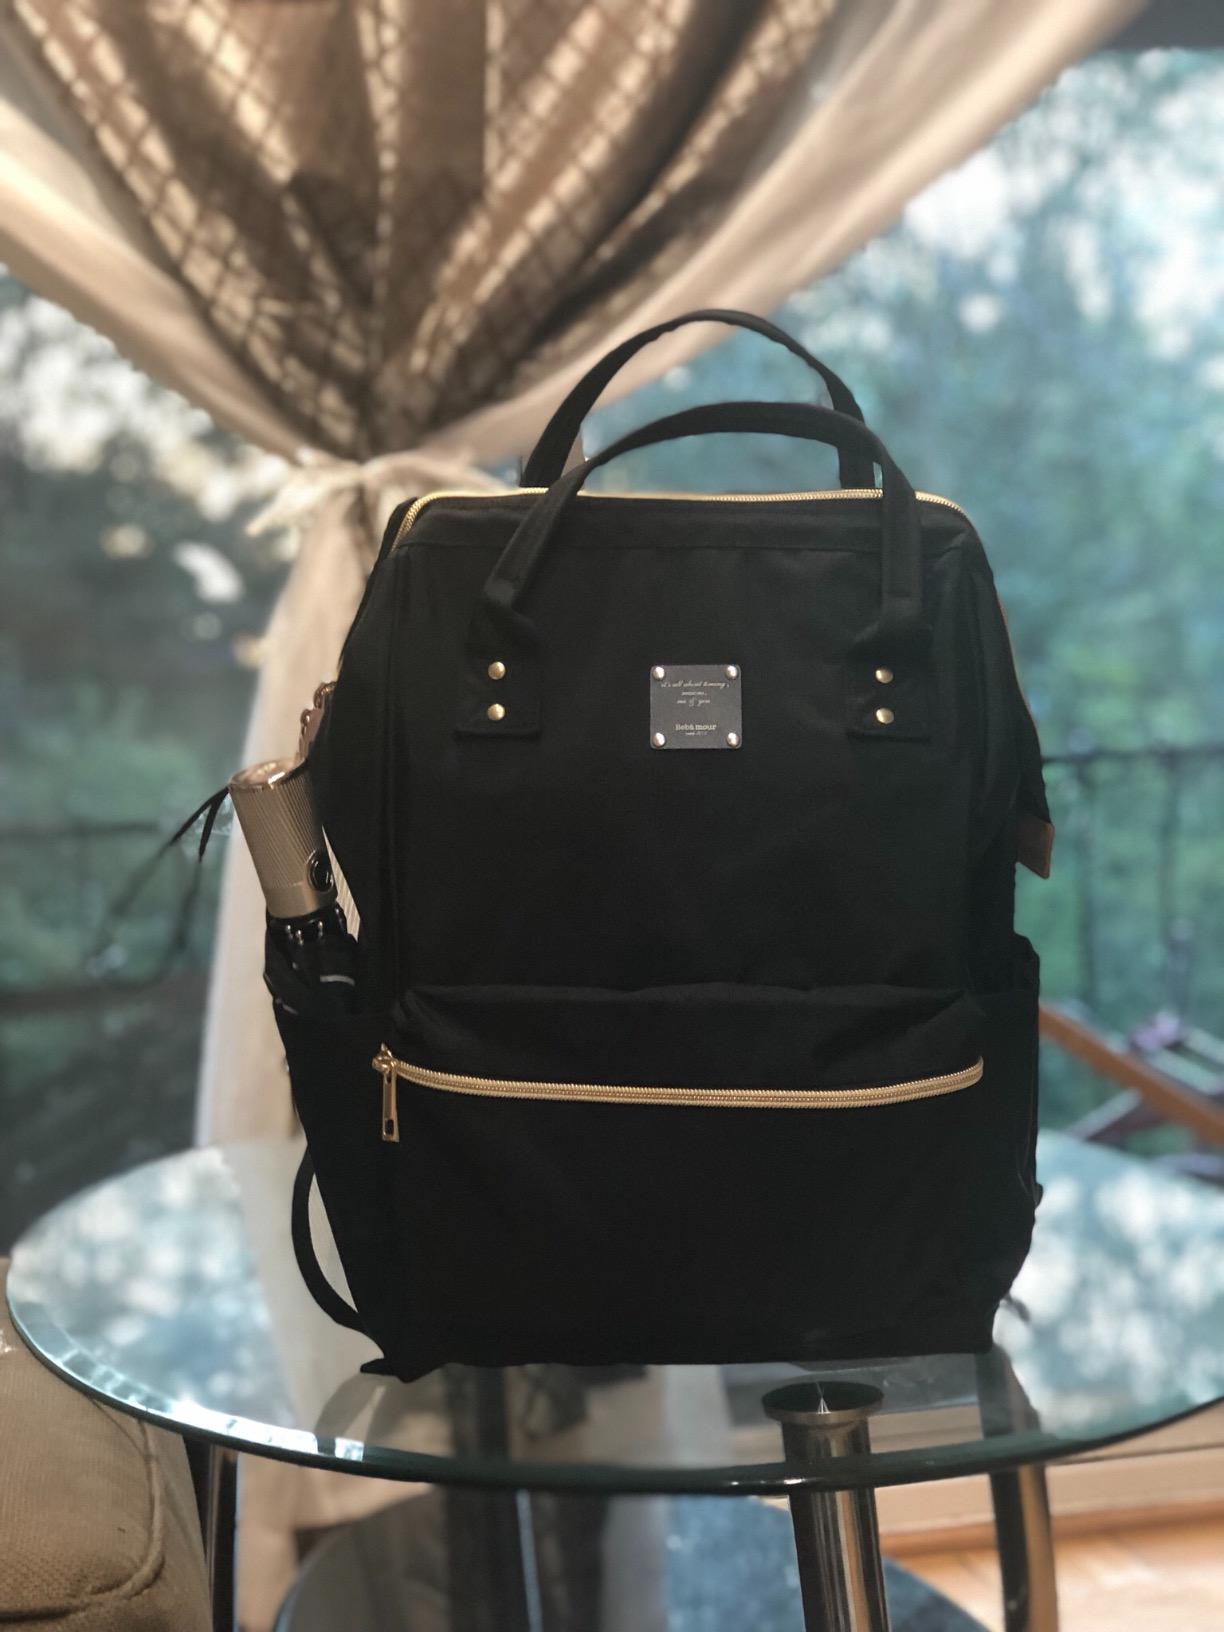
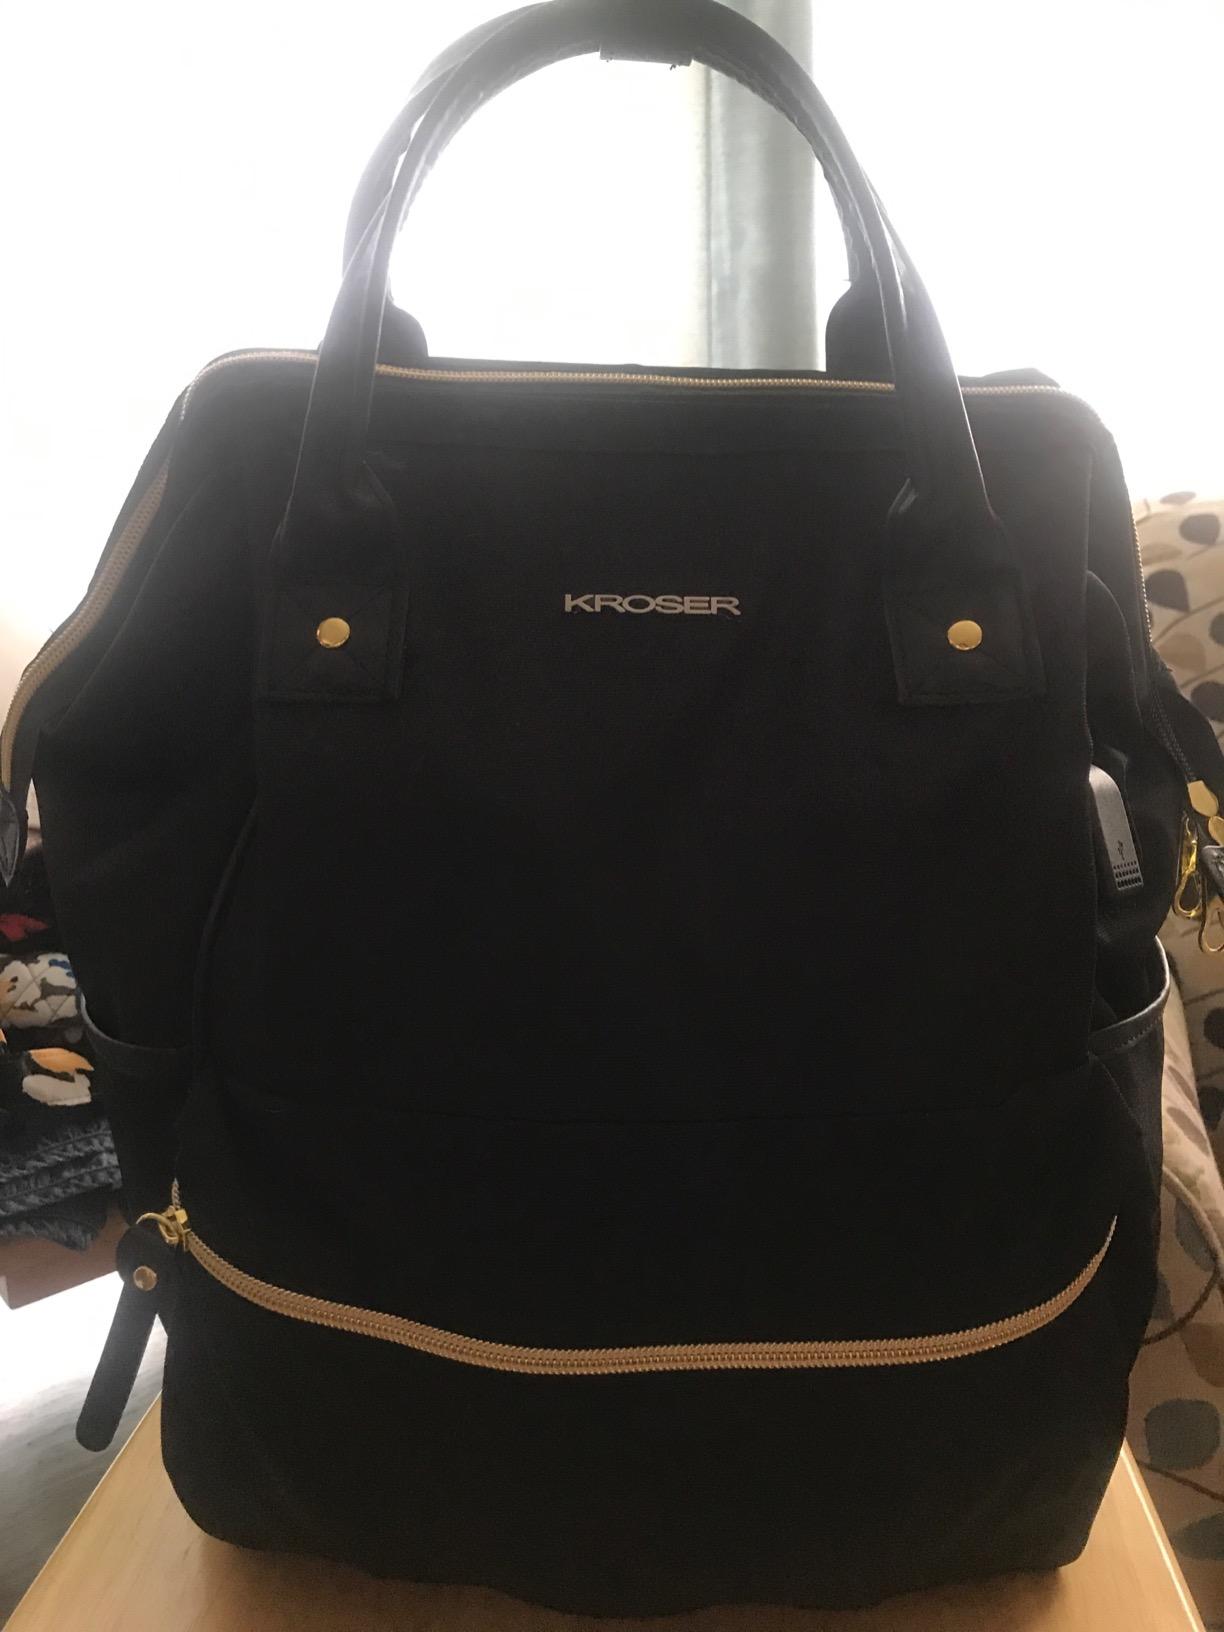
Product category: bag
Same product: no